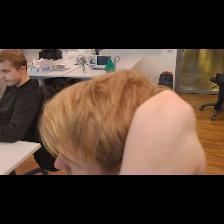
Label: Human